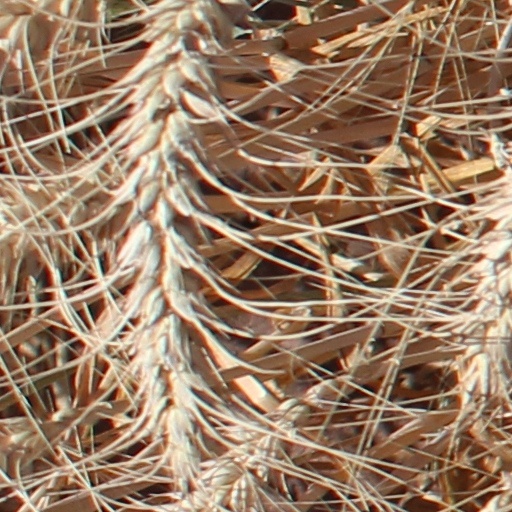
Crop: wheat